Dorothy Cross

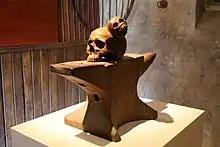
'Forge', a sculpture by Dorothy Cross.

Exhibiting regularly since the mid-1980s, Cross came to mainstream public attention with her first major solo installation, 'Ebb', at the Douglas Hyde Gallery in Dublin, Ireland. This was followed, in 1991, by 'Powerhouse', at the ICA in Philadelphia, the Hyde Gallery and Camden Arts Centre in London and Kerlin Gallery in Dublin. Like 'Ebb', several of the component parts that made up 'Powerhouse' were 'found' objects - many of which had been in her family's possession for years or were located in different environments. These were then incorporated into mixed media pieces for exhibit. Cross's general approach of creating works using found objects has been referred to as "poetic amalgamation".